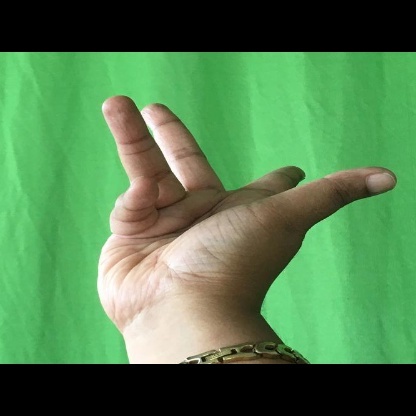
Mudra: Alapadmam